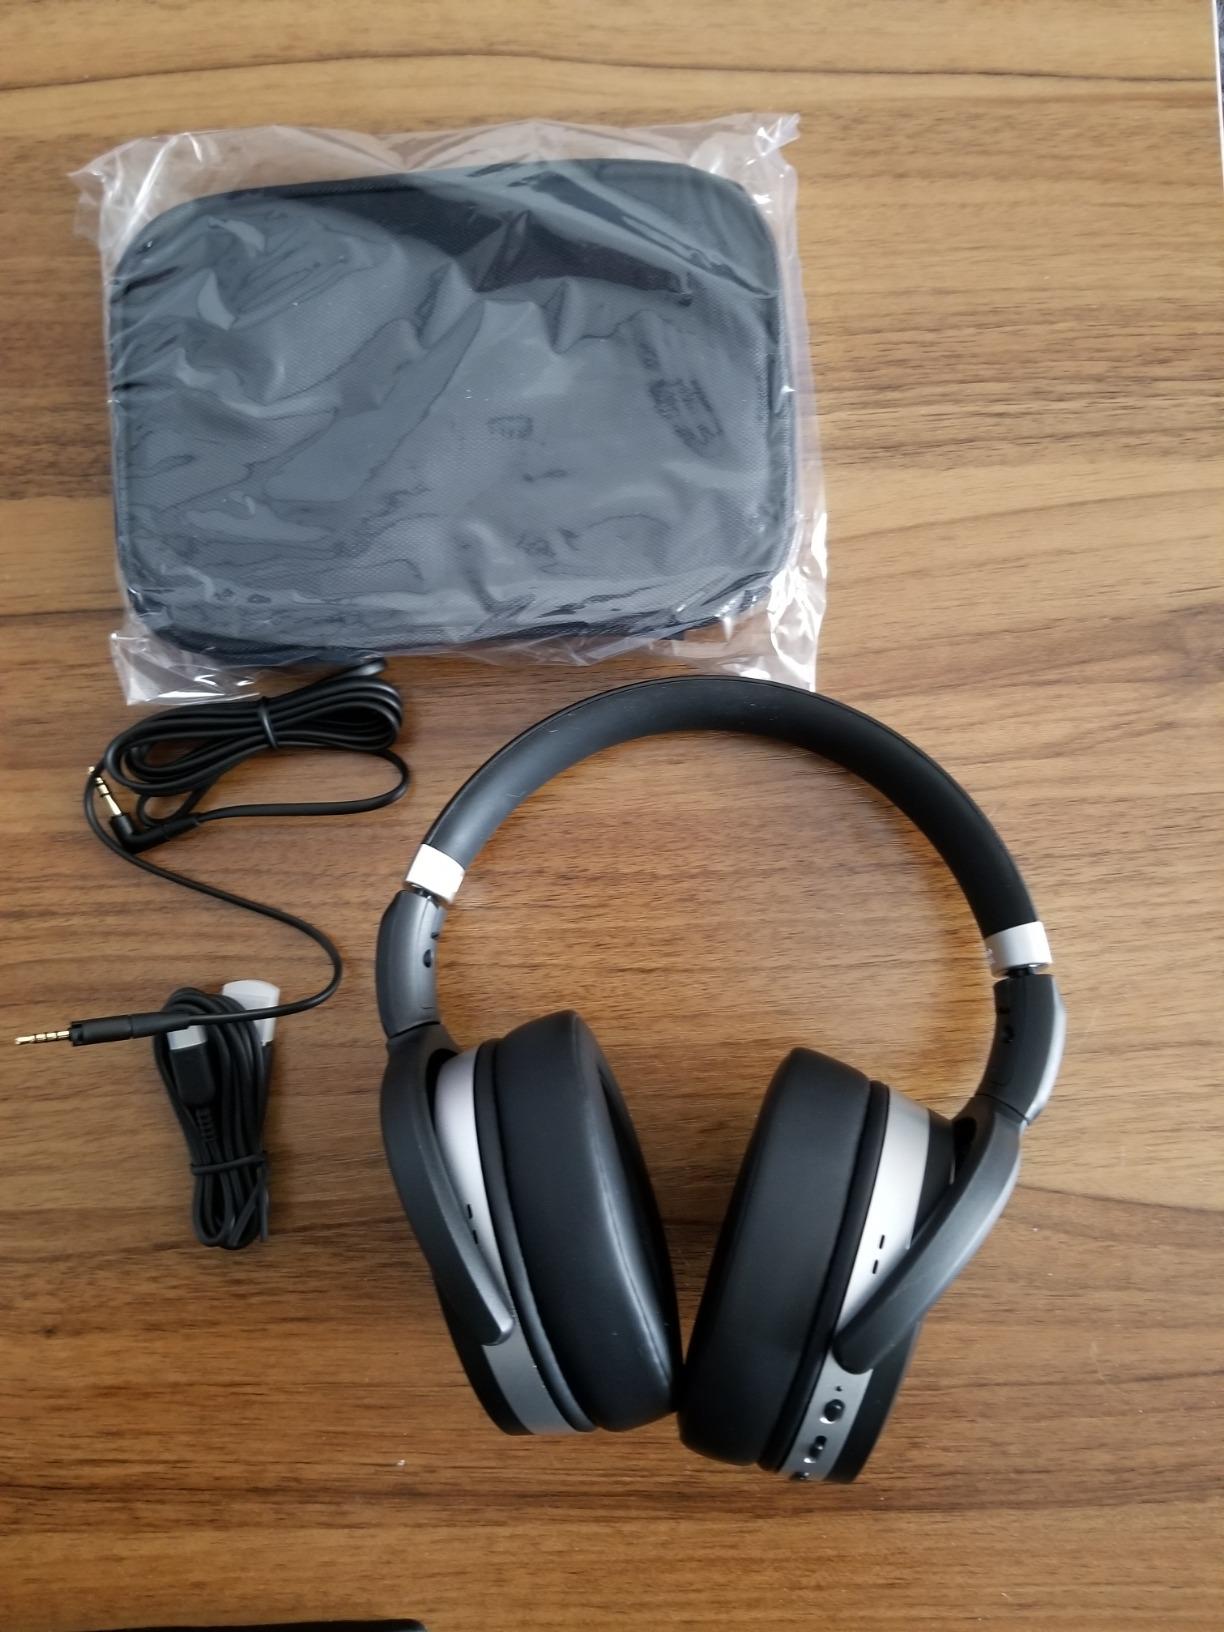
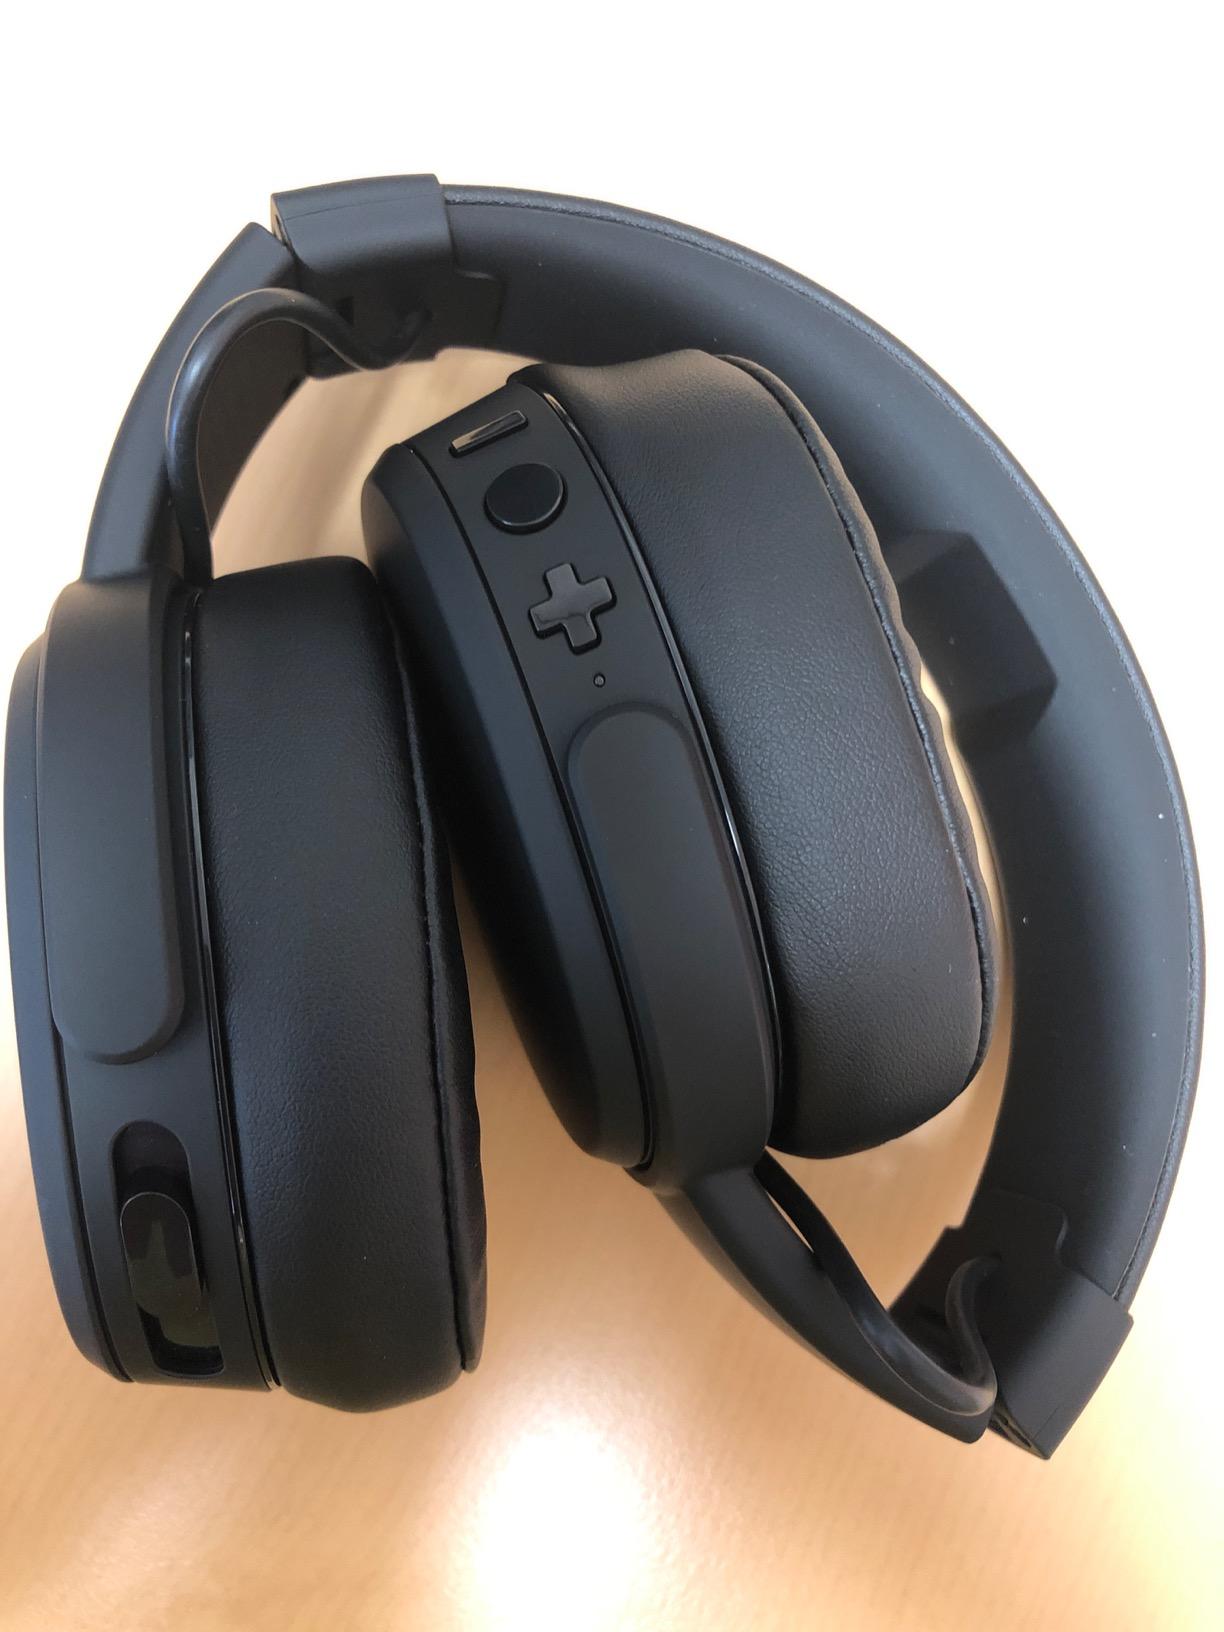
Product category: headphones
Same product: no